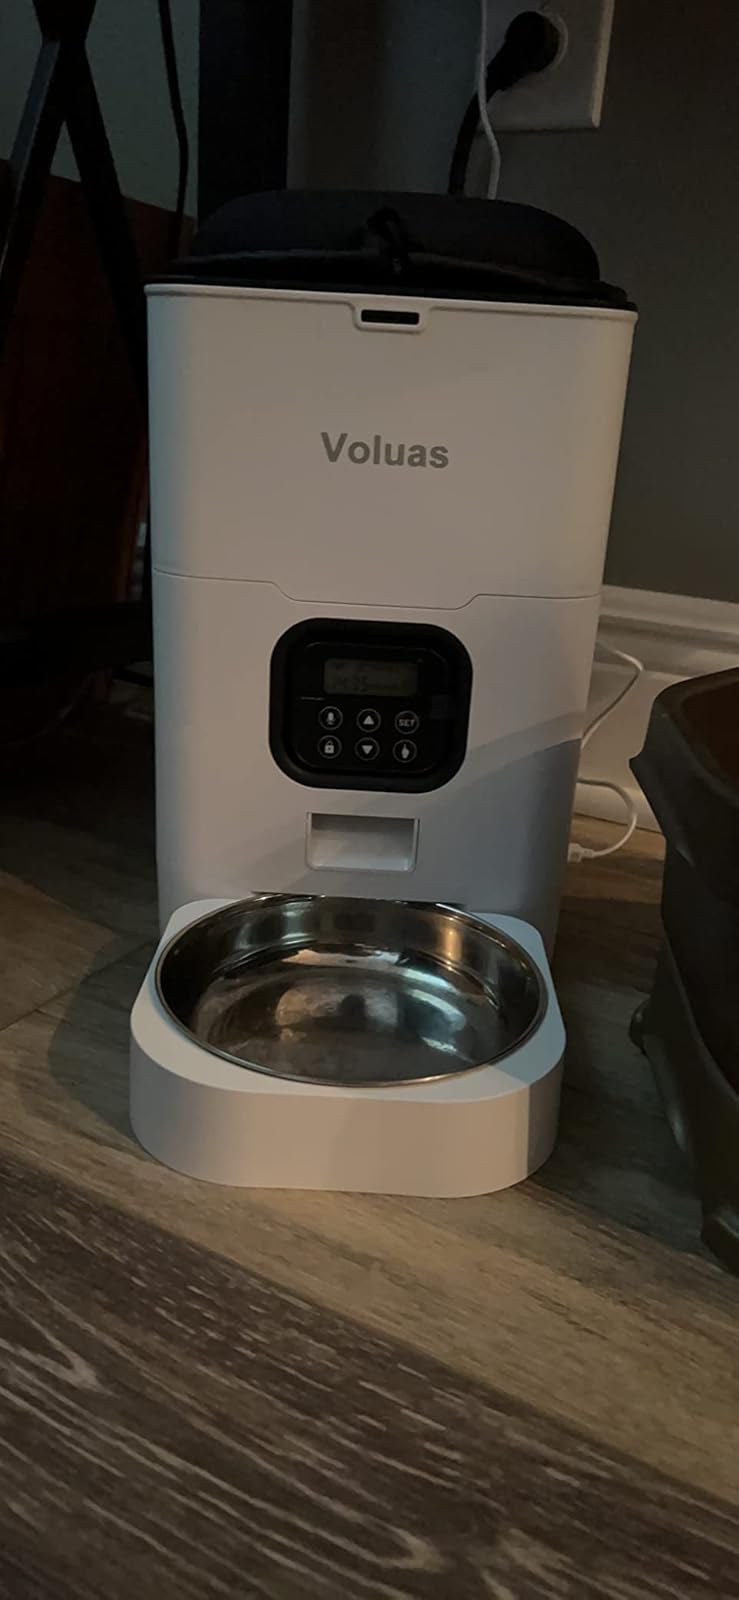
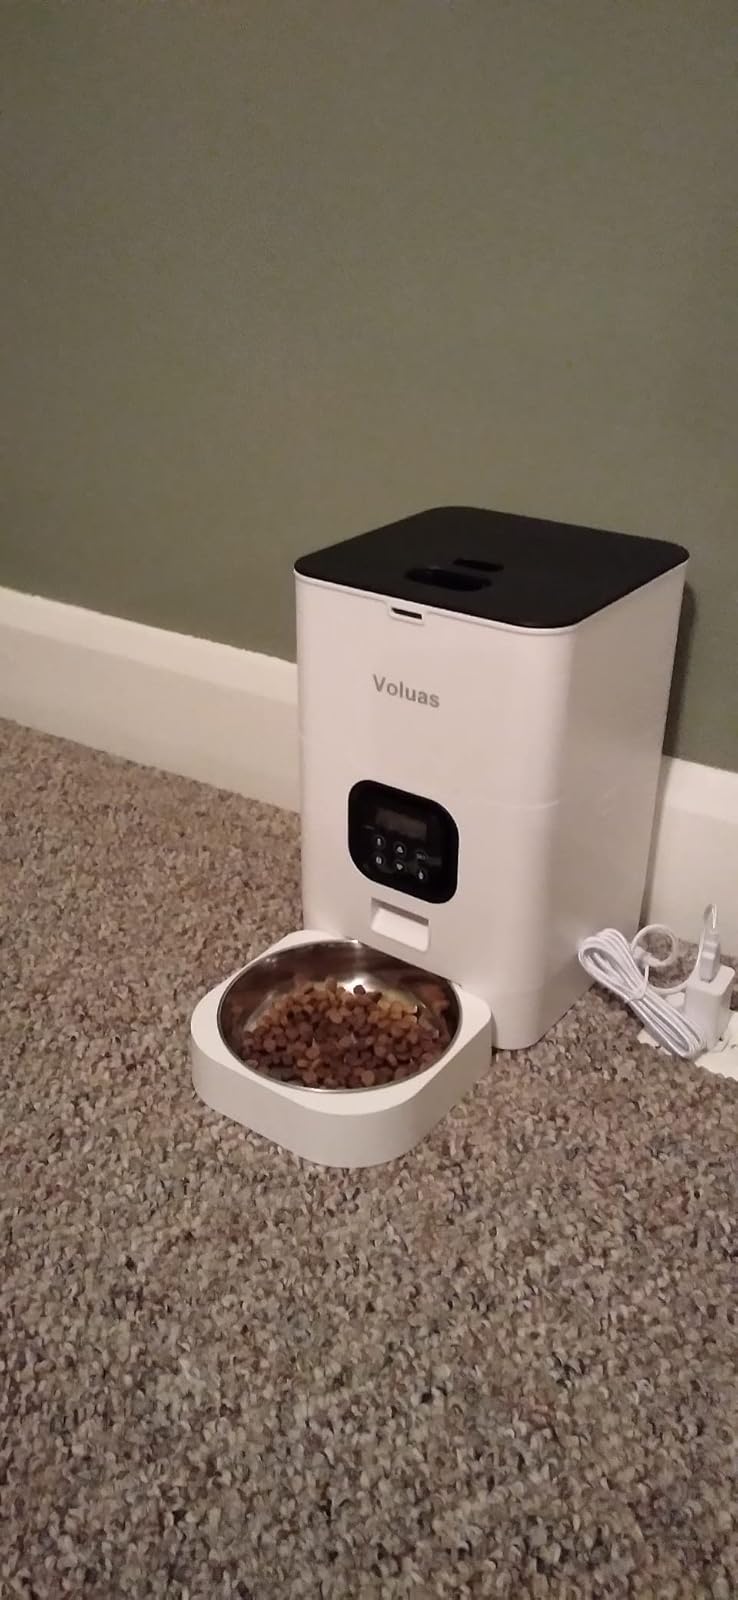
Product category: items_feeder
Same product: yes